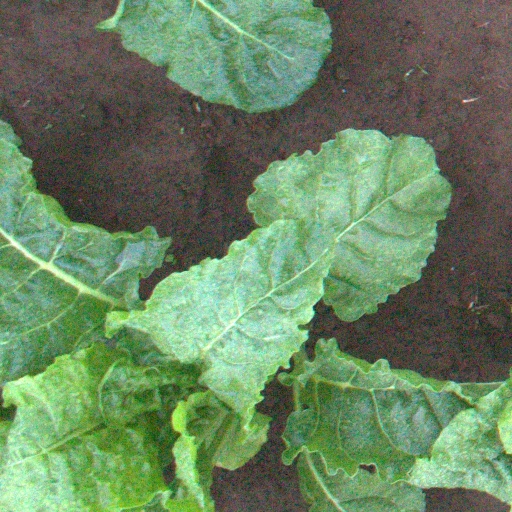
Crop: sugar beet